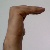
The image shows a hand gesture representing a space in Indian Sign Language.